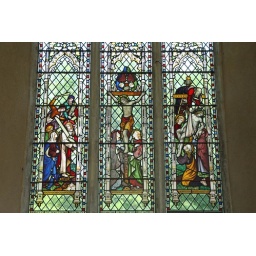
North wall stained glass window installed in 1915 depicting Via Dolorosa, Crucifixion and Deposition.